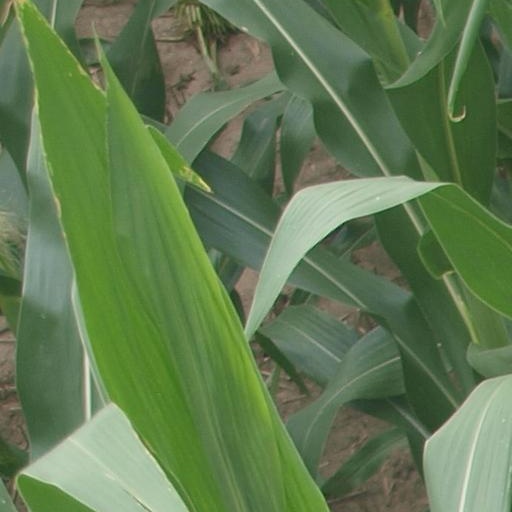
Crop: maize; corn